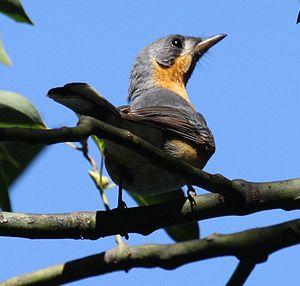
Monarque est un nom ambigu, donné en français à de nombreuses espèces d'oiseaux de genres variés, appartenant à la famille des Monarchidae, dans l'ordre des Passeriformes.